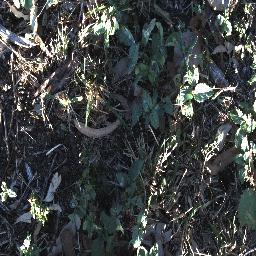
Label: snake_weed